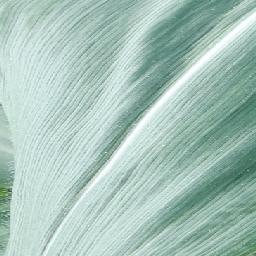
Label: Corn___healthy